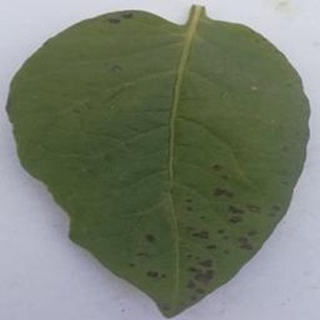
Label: potato_early_blight